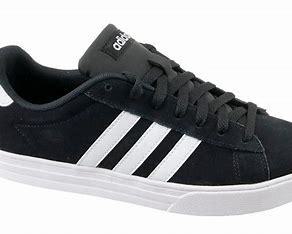
Brand: Adidas
Model: Daily 2